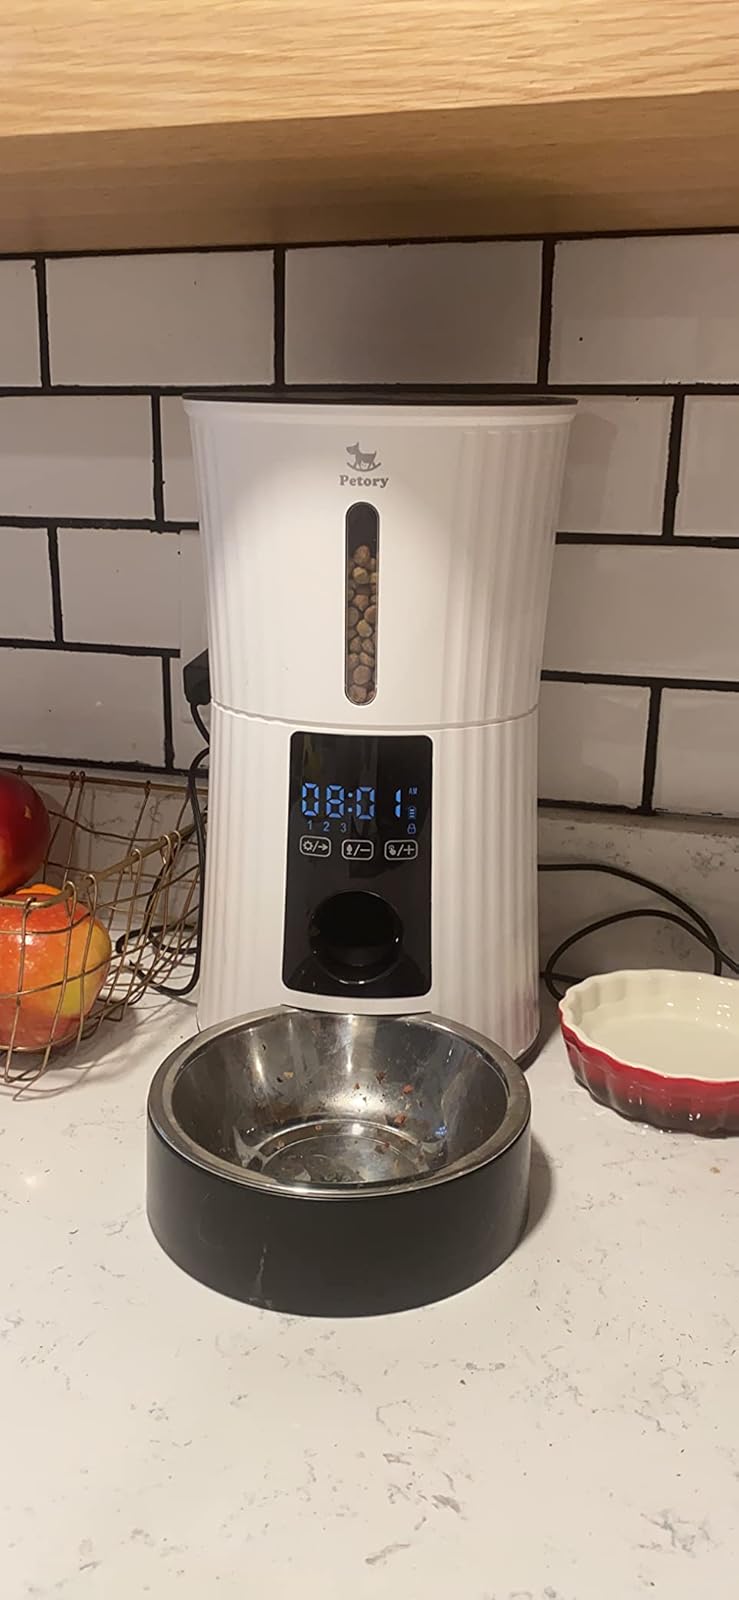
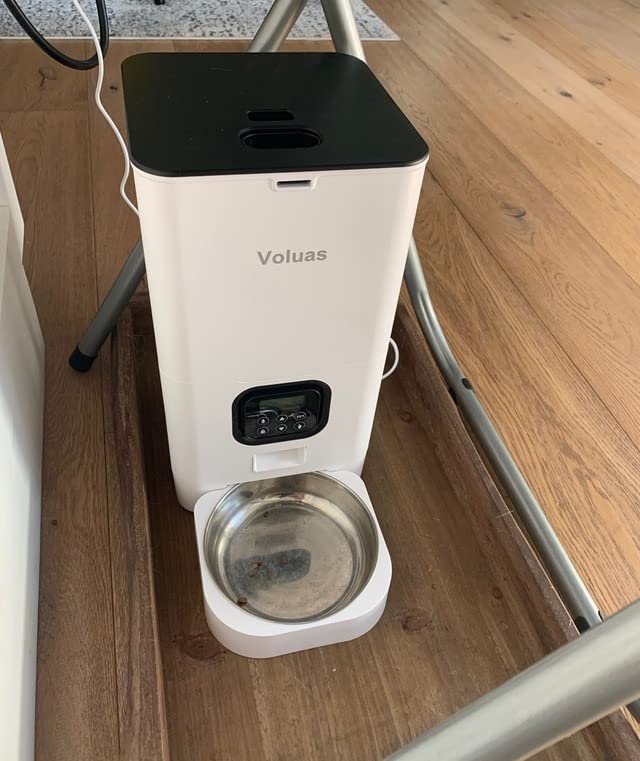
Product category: items_feeder
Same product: no